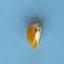
Maize quality: Bad